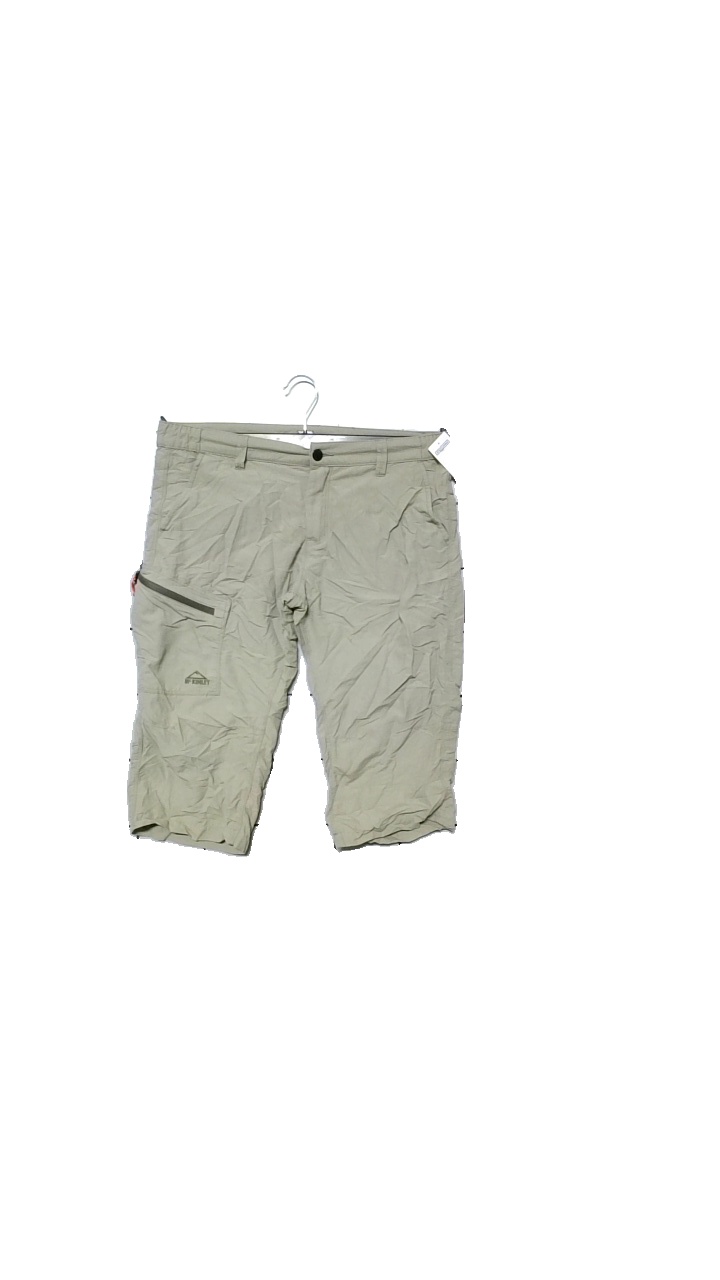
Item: Shorts (Men)
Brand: Mckinley (intersport)
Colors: Beige
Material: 100% nylon
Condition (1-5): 3
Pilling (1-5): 4
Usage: Reuse
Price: <50